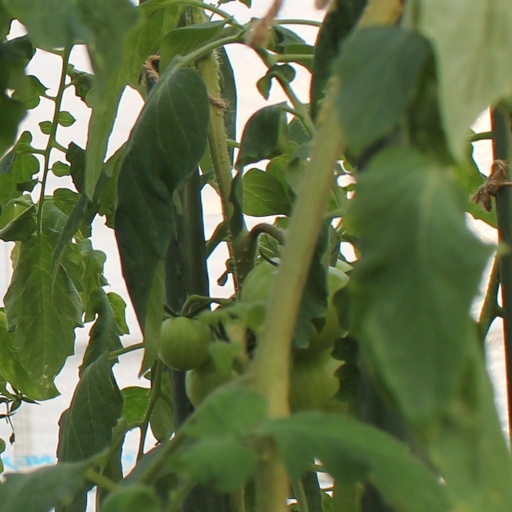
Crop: tomato